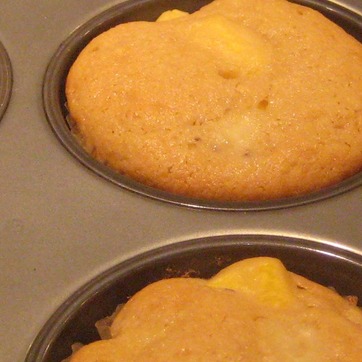
Material: food